Modasa

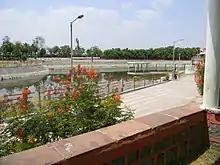
Odhari Lake

Modasa is located at . It has an average elevation of 197 metres (646 feet). Most of the water for Modasa comes from the Mazum river, on which, about 5 kilometers from Modasa, the Mazum reservoir is situated.